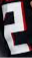
Number: 2